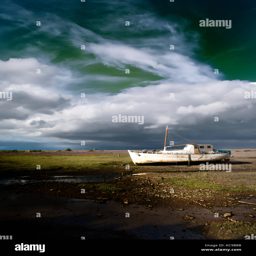
old fishing boat on the mud at very low tide under a dramatic and stormy sky at twilight